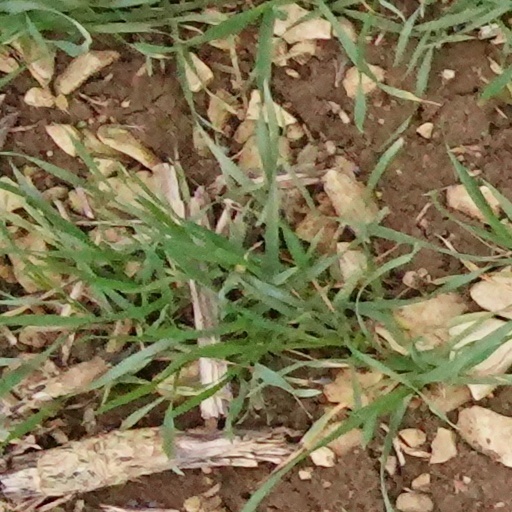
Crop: wheat